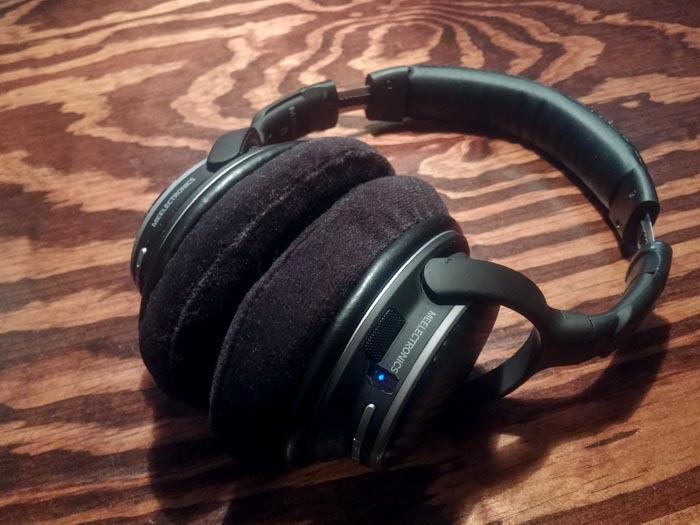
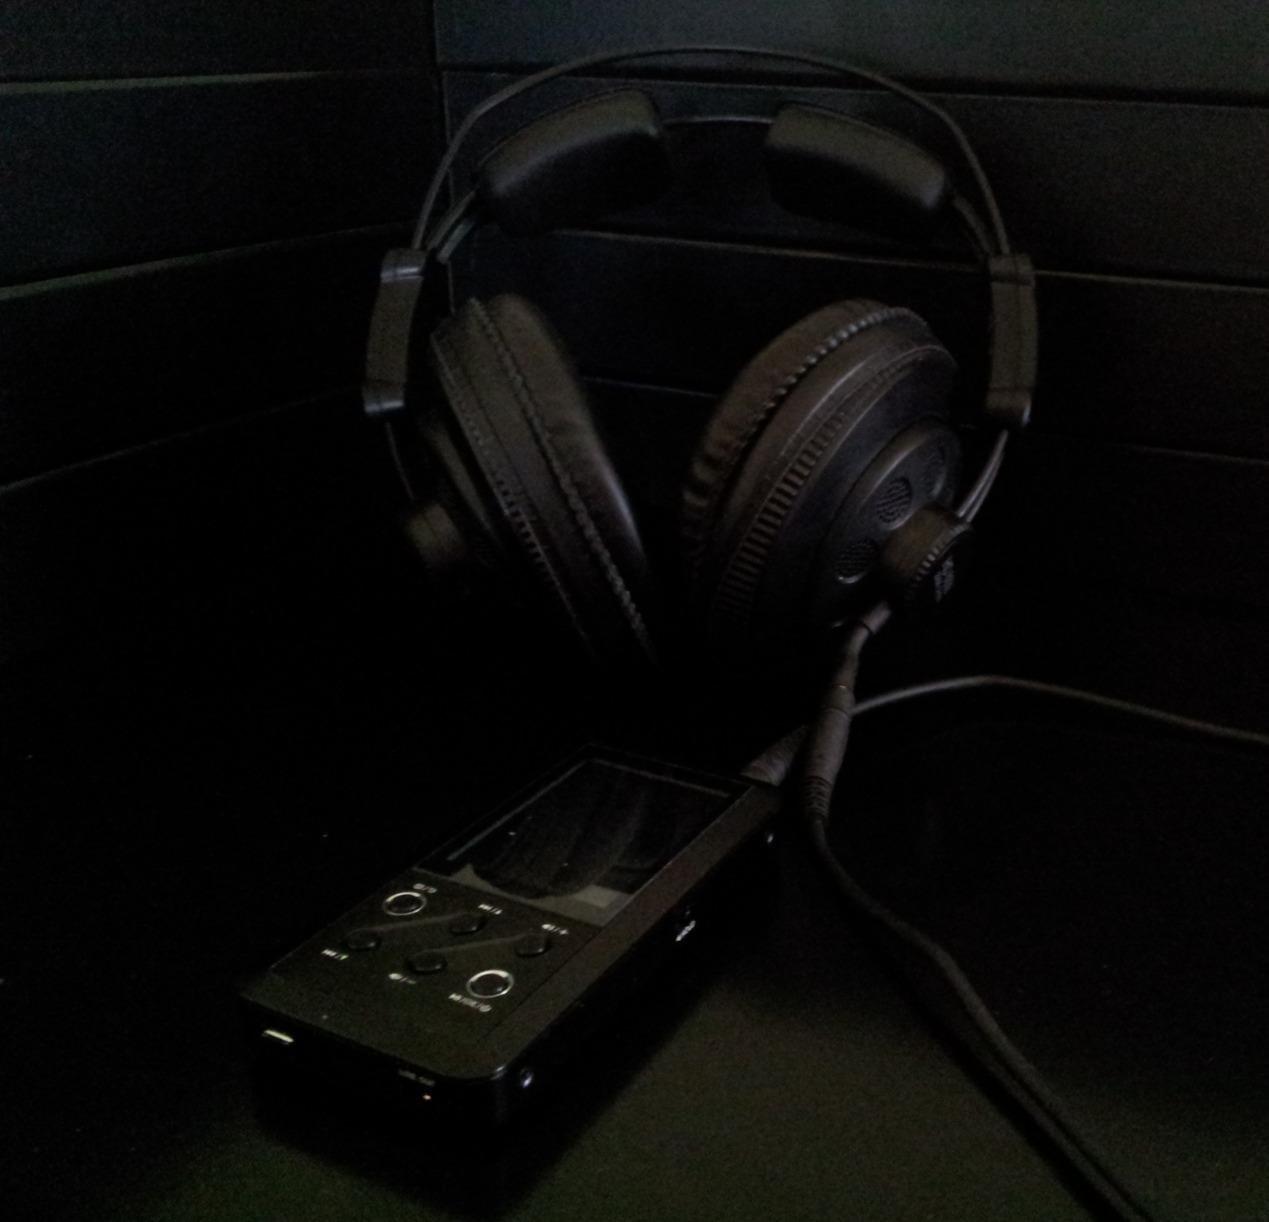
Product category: headphones
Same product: no